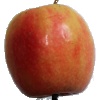
Label: apple_pink_lady